John Kani

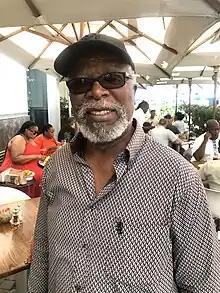
Kani in Rosebank, Johannesburg, in 2023

Bonisile John Kani (born 30 August 1942) is a South African actor. He is known for portraying T'Chaka in the Marvel Cinematic Universe films "" (2016) and "Black Panther" (2018), Rafiki in "The Lion King" (2019) and "" as well as Colonel Ulenga in the Netflix films "Murder Mystery" (2019) and "Murder Mystery 2" (2023). Also a playwright, Kani co-wrote with Athol Fugard and Winston Ntshona the 1975 anti-apartheid play "Sizwe Banzi Is Dead", as well as performing in it.